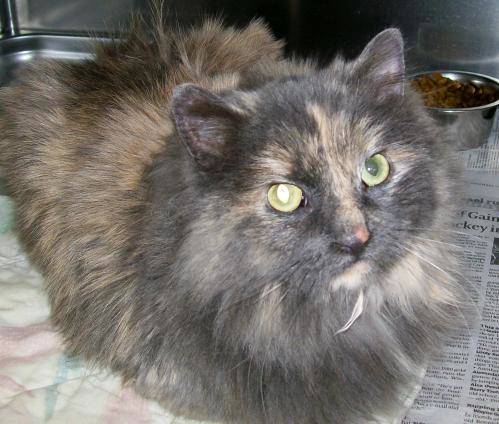
Label: cat